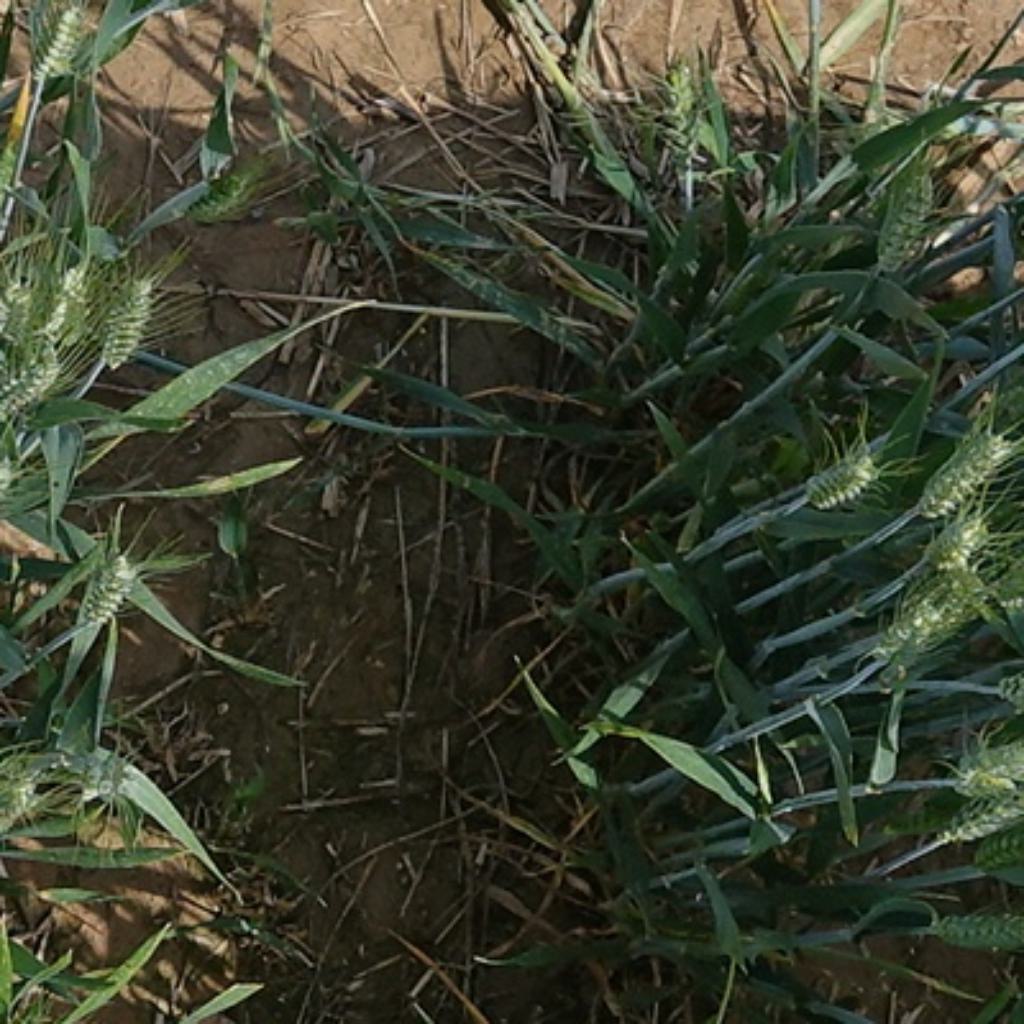
Country: France
Location: VLB
Wheat development stage: Filling